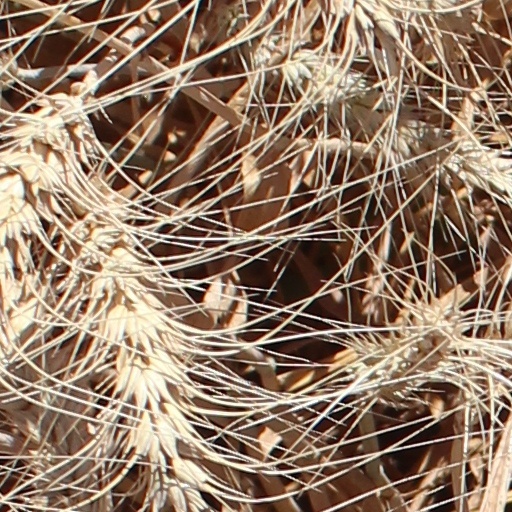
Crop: wheat